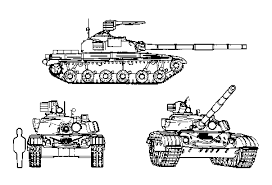
Label: T-64